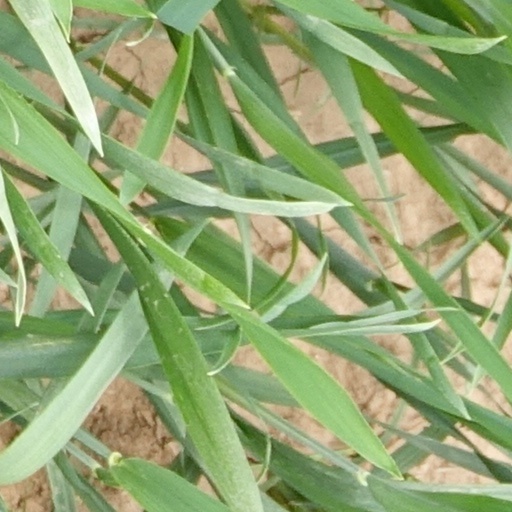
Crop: wheat